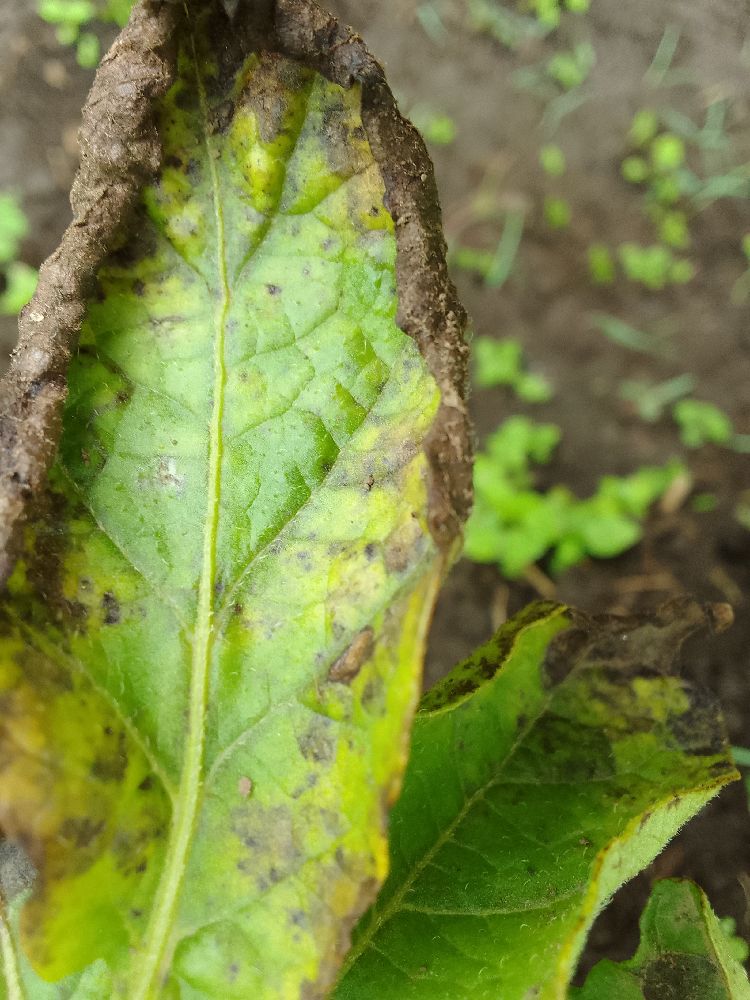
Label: Early blight